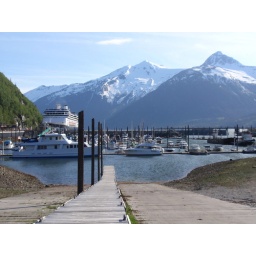
View of our ship and other boats in the harbor